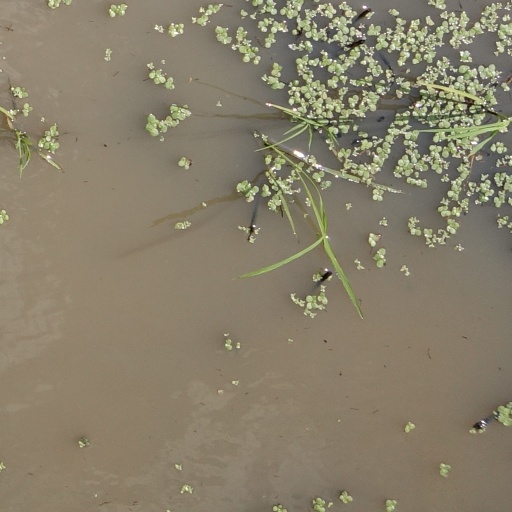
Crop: rice